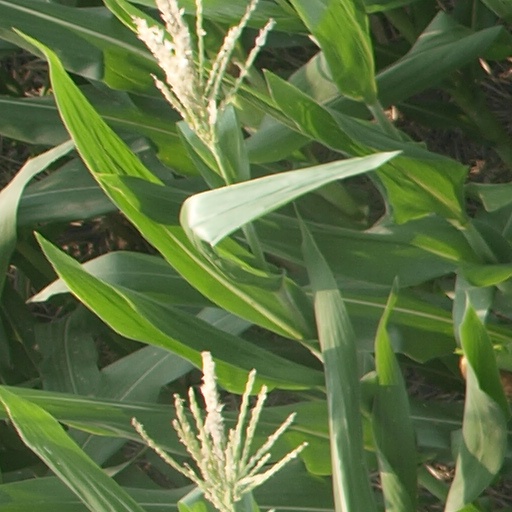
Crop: maize; corn